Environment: real
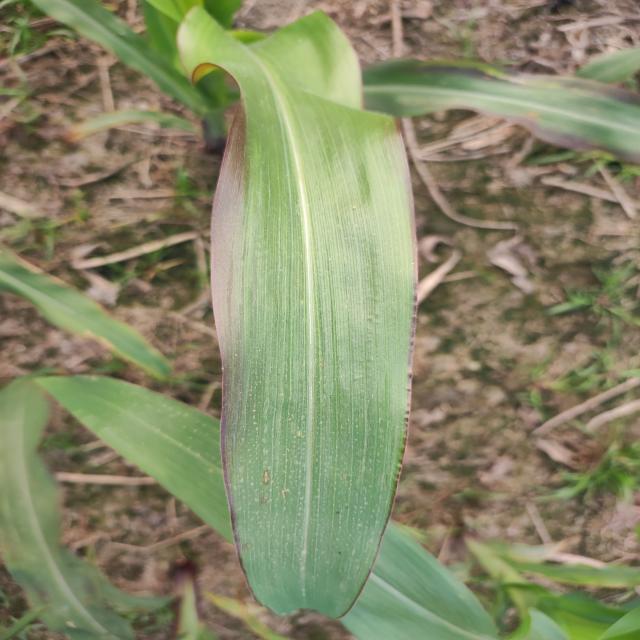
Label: phosphorus_deficiency